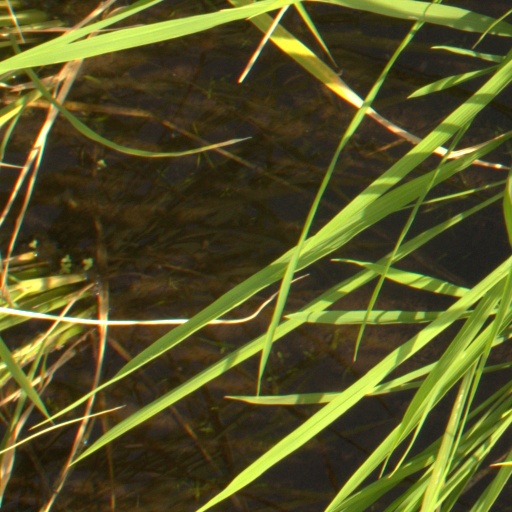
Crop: rice